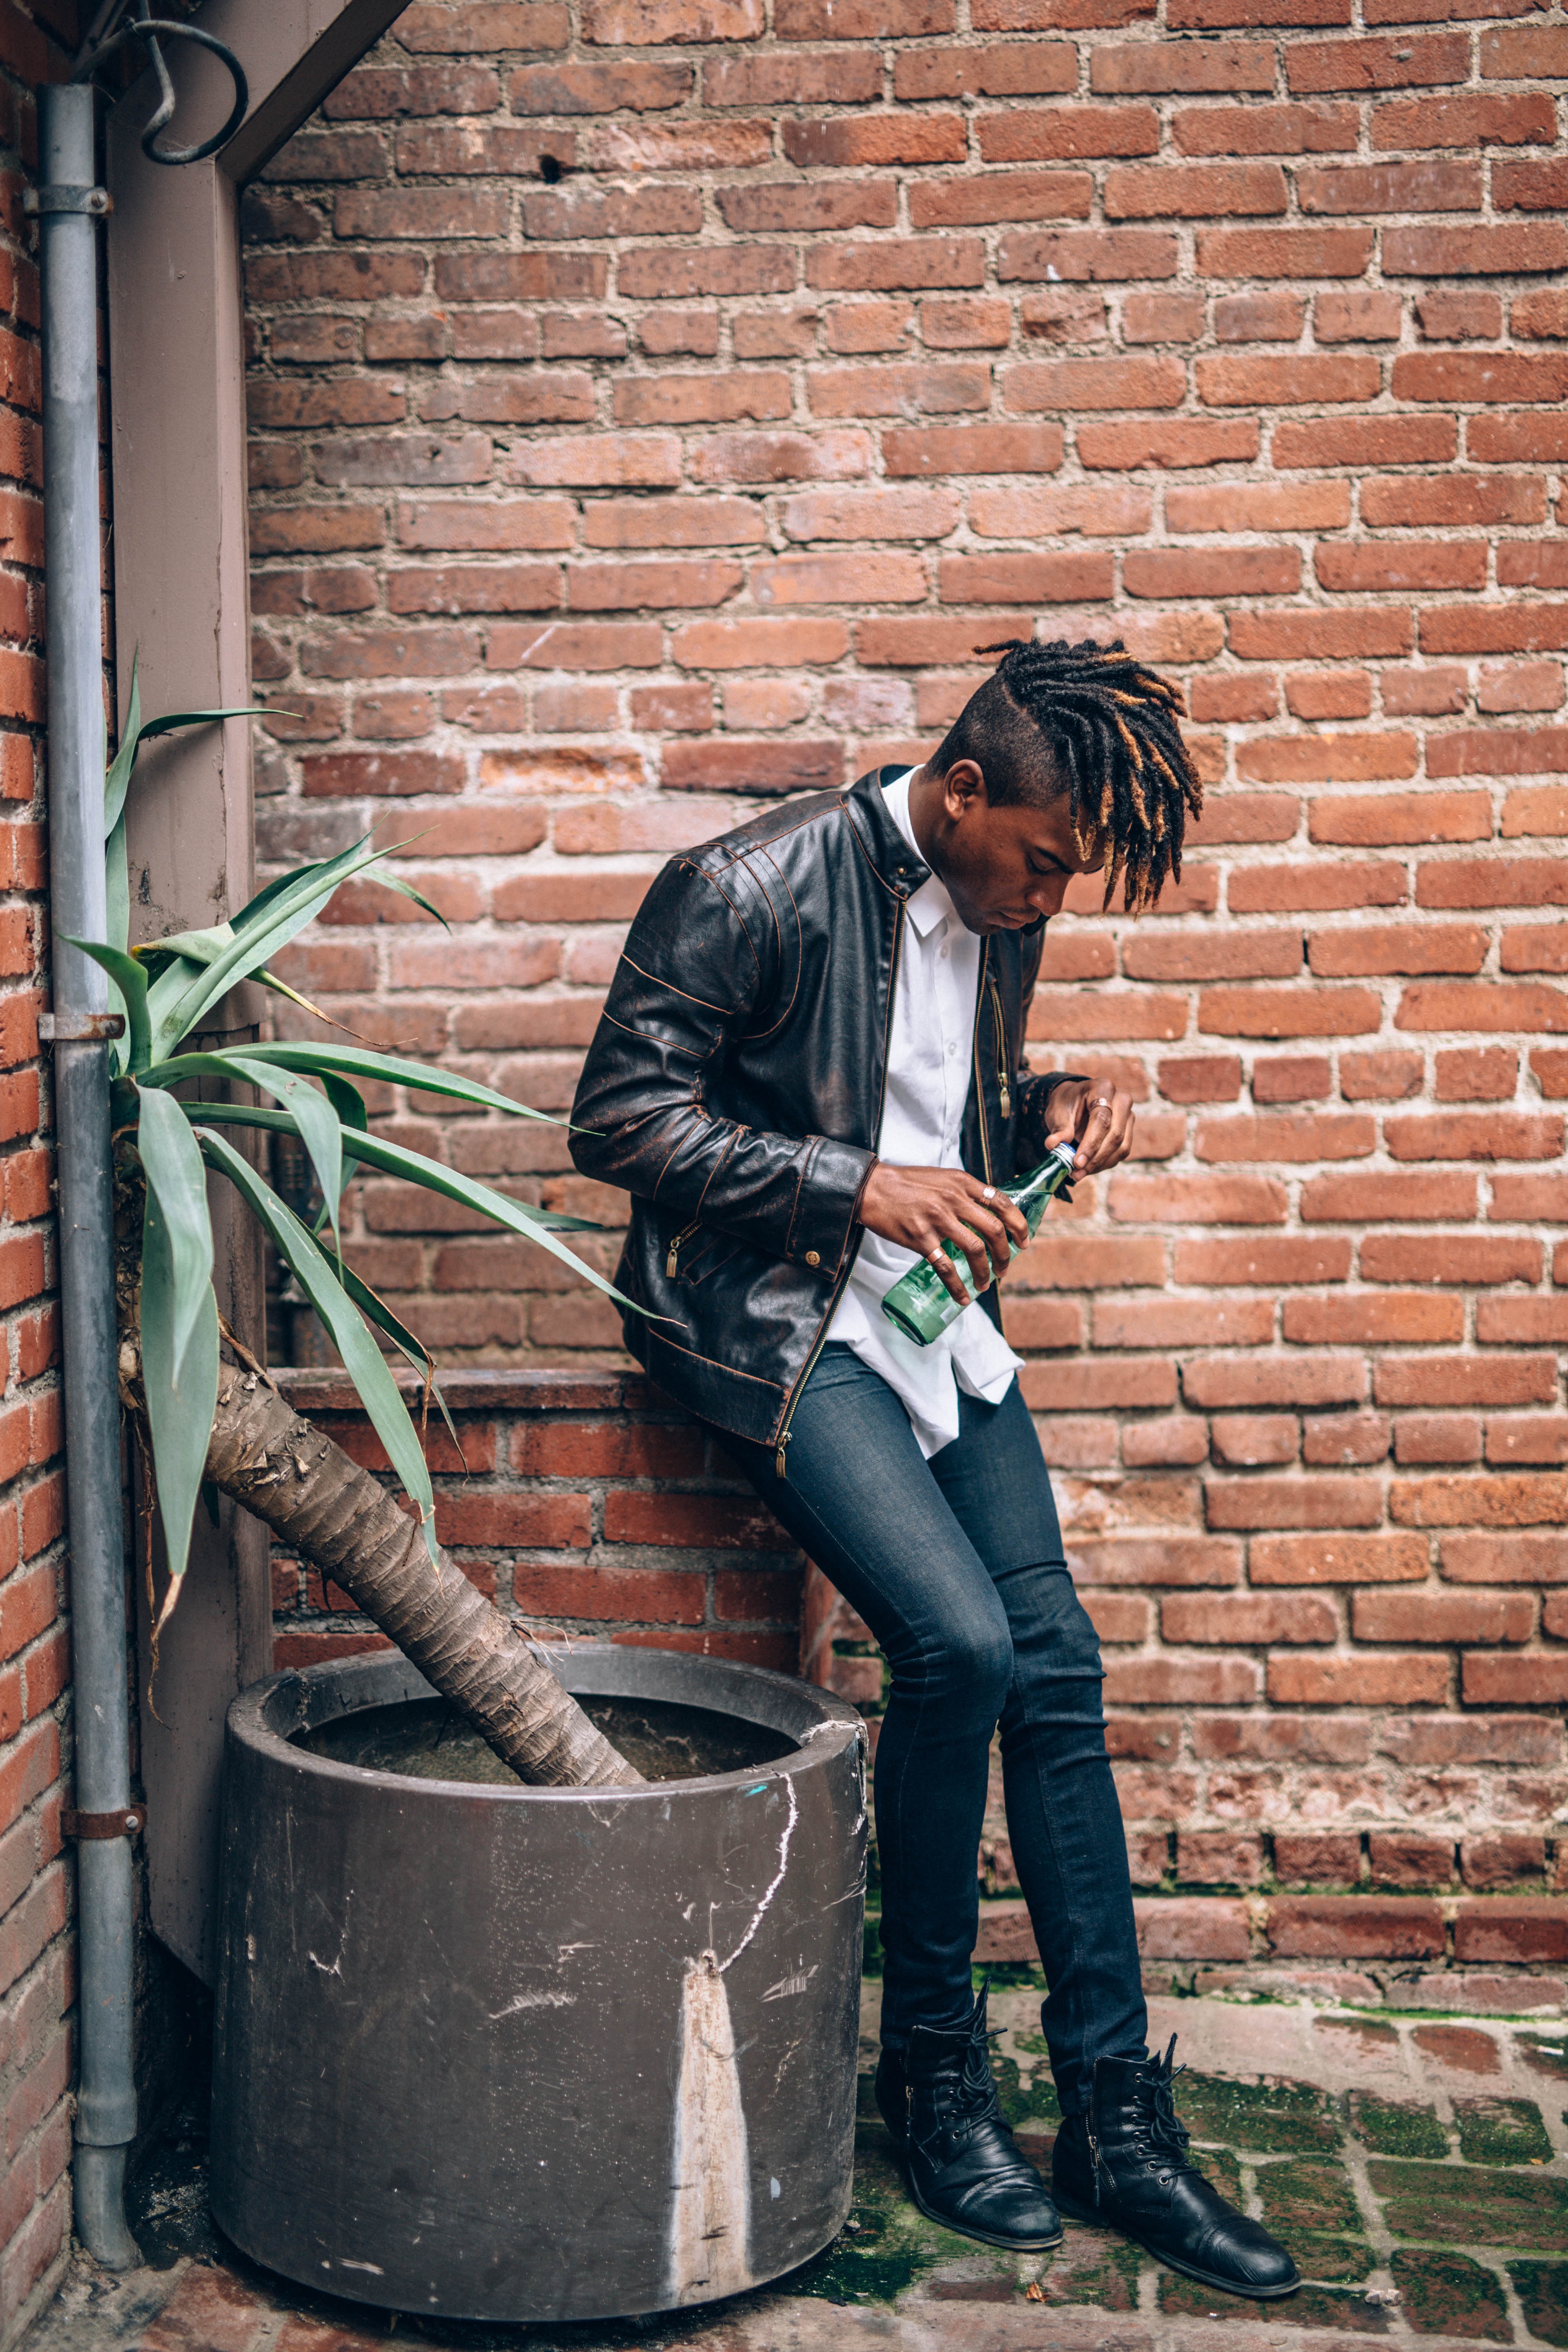
man, road, street, statue, spring, color, sitting, clothing, photograph, human positions